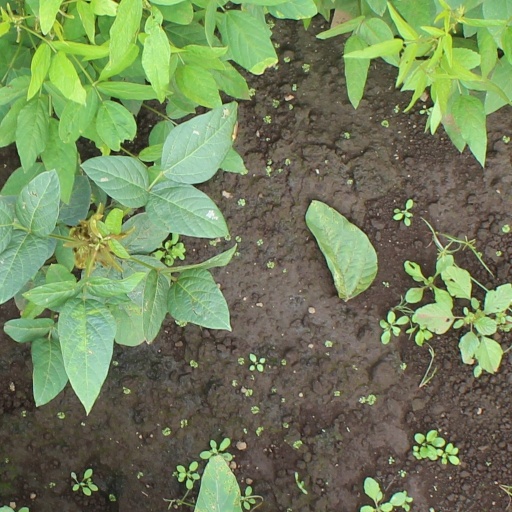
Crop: soybean